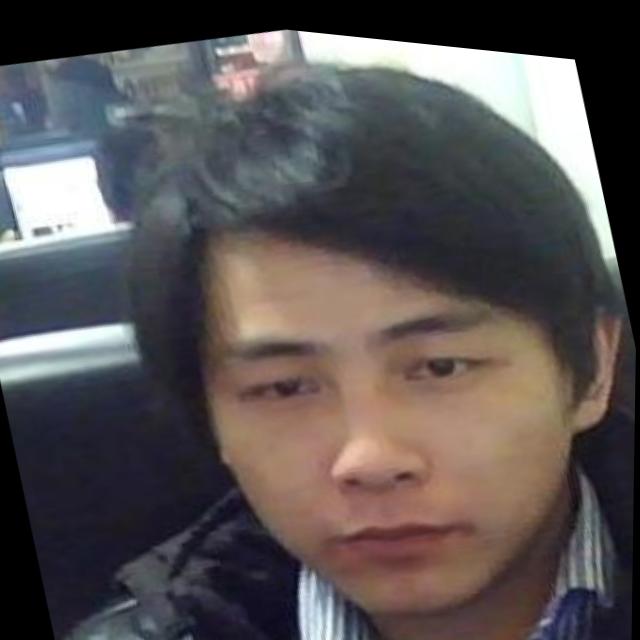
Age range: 21-44